2021 Northern Ireland riots

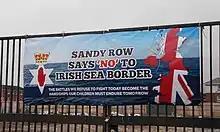
Banner displayed in Sandy Row (March 2021)

Disturbances broke out in the Sandy Row area of south Belfast on 2 April. Following a protest, a riot erupted and Ulster loyalists attacked the PSNI with bottles, bricks, petrol bombs and fireworks. Eight people were arrested, including a 13-year-old boy. The PSNI said the ages of those arrested ranged from 13 to 25.